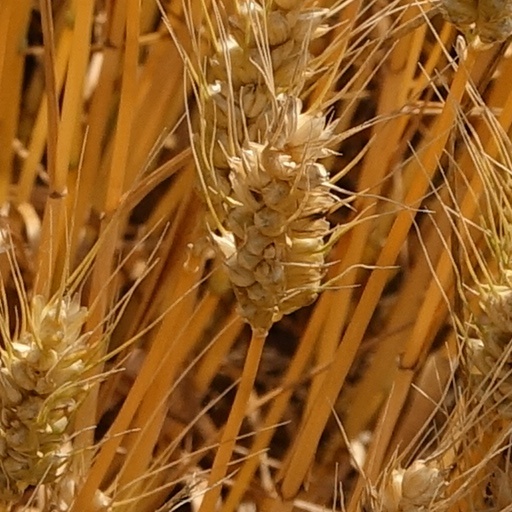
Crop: wheat